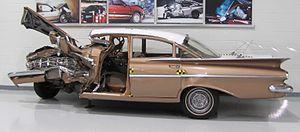
Un essai de choc est une opération réalisée en laboratoire consistant à tester le comportement des véhicules en cas de choc ou de collision. Le véhicule testé est soit projeté à une vitesse donnée sur un obstacle massif, soit immobilisé et soumis à un choc d'un mobile de masse déterminée de façon à reconstituer les conditions d'un choc et de mesurer les déformations de sa structure et les dommages résultants pour les passagers. Ceux-ci sont souvent représentés par des mannequins spécialement étudiés : les dispositifs anthropomorphes d'essai. Ces essais, destructeurs par définition, sont relativement coûteux et doivent être soumis à un protocole rigoureux pour en tirer le maximum d'enseignements.